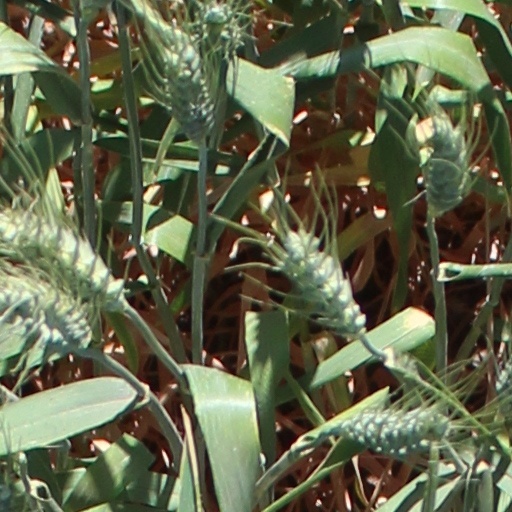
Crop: wheat